Battle of Buna–Gona

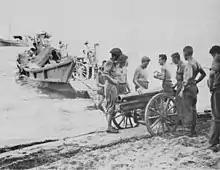
An Australian 3.7-inch mountain howitzer is dismantled before being loaded on a Japanese motor-driven barge which was captured at Milne Bay. These guns were initially the only guns able to support the American attack at Buna.

With only two mountain howitzers in support, Harding proceeded with the attack of 19 November on the eastern flank. The attacks were met with intense fire from the Japanese defenders and quickly faltered with no gain. The early movements of battalions blurred the assignment of tasks against the eastern and western flanks on the basis of regimental commands. The force attacking the Japanese western flank was designated Urbana Force. The concentration to the east, around Cape Endaiadere and the two strips, was called Warren Force. The next day, a further attack was pressed with support from bombers and the mountain howitzers. About was gained on the coastal strip but the III/128th was still held up in front of the bridge.